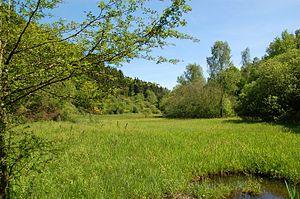
Une réserve naturelle est un type d'aire protégée, plus ou moins intégralement, par un règlement et divers procédures et moyens physiques et de surveillance :
La ressource hydrique, ou ressource en eau, comprend, au sens large, toutes les eaux accessibles comme ressources, c'est-à-dire utiles et disponibles pour l'être humain, les végétaux qu'il cultive, le bétail qu'il élève et les écosystèmes, à différents points du cycle de l'eau.